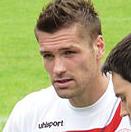
Age: 27